Gag (BDSM)

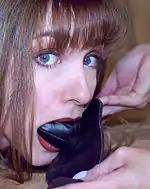
A pecker (penis) gag

A muzzle gag works in a similar way as an over-the-mouth gag, only that they are usually made of leather, are fastened around the head with buckles and straps, and cover the lower part of the face. It is so called because it resembles a muzzle used on animals, with a flexible pad which straps over the mouth, and sometimes also around the cheeks and chin. Muzzle gags have a strong psychological effect on some people, because of the association of being restrained in a way generally associated with animals. Restricting movement of the jaw and covering the cheeks can both increase the efficiency of a gag. It is difficult to draw the line between a muzzle gag and a head harness with an attached gag.